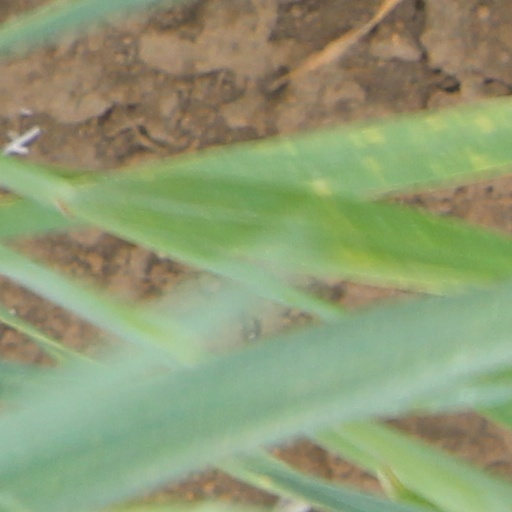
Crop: wheat